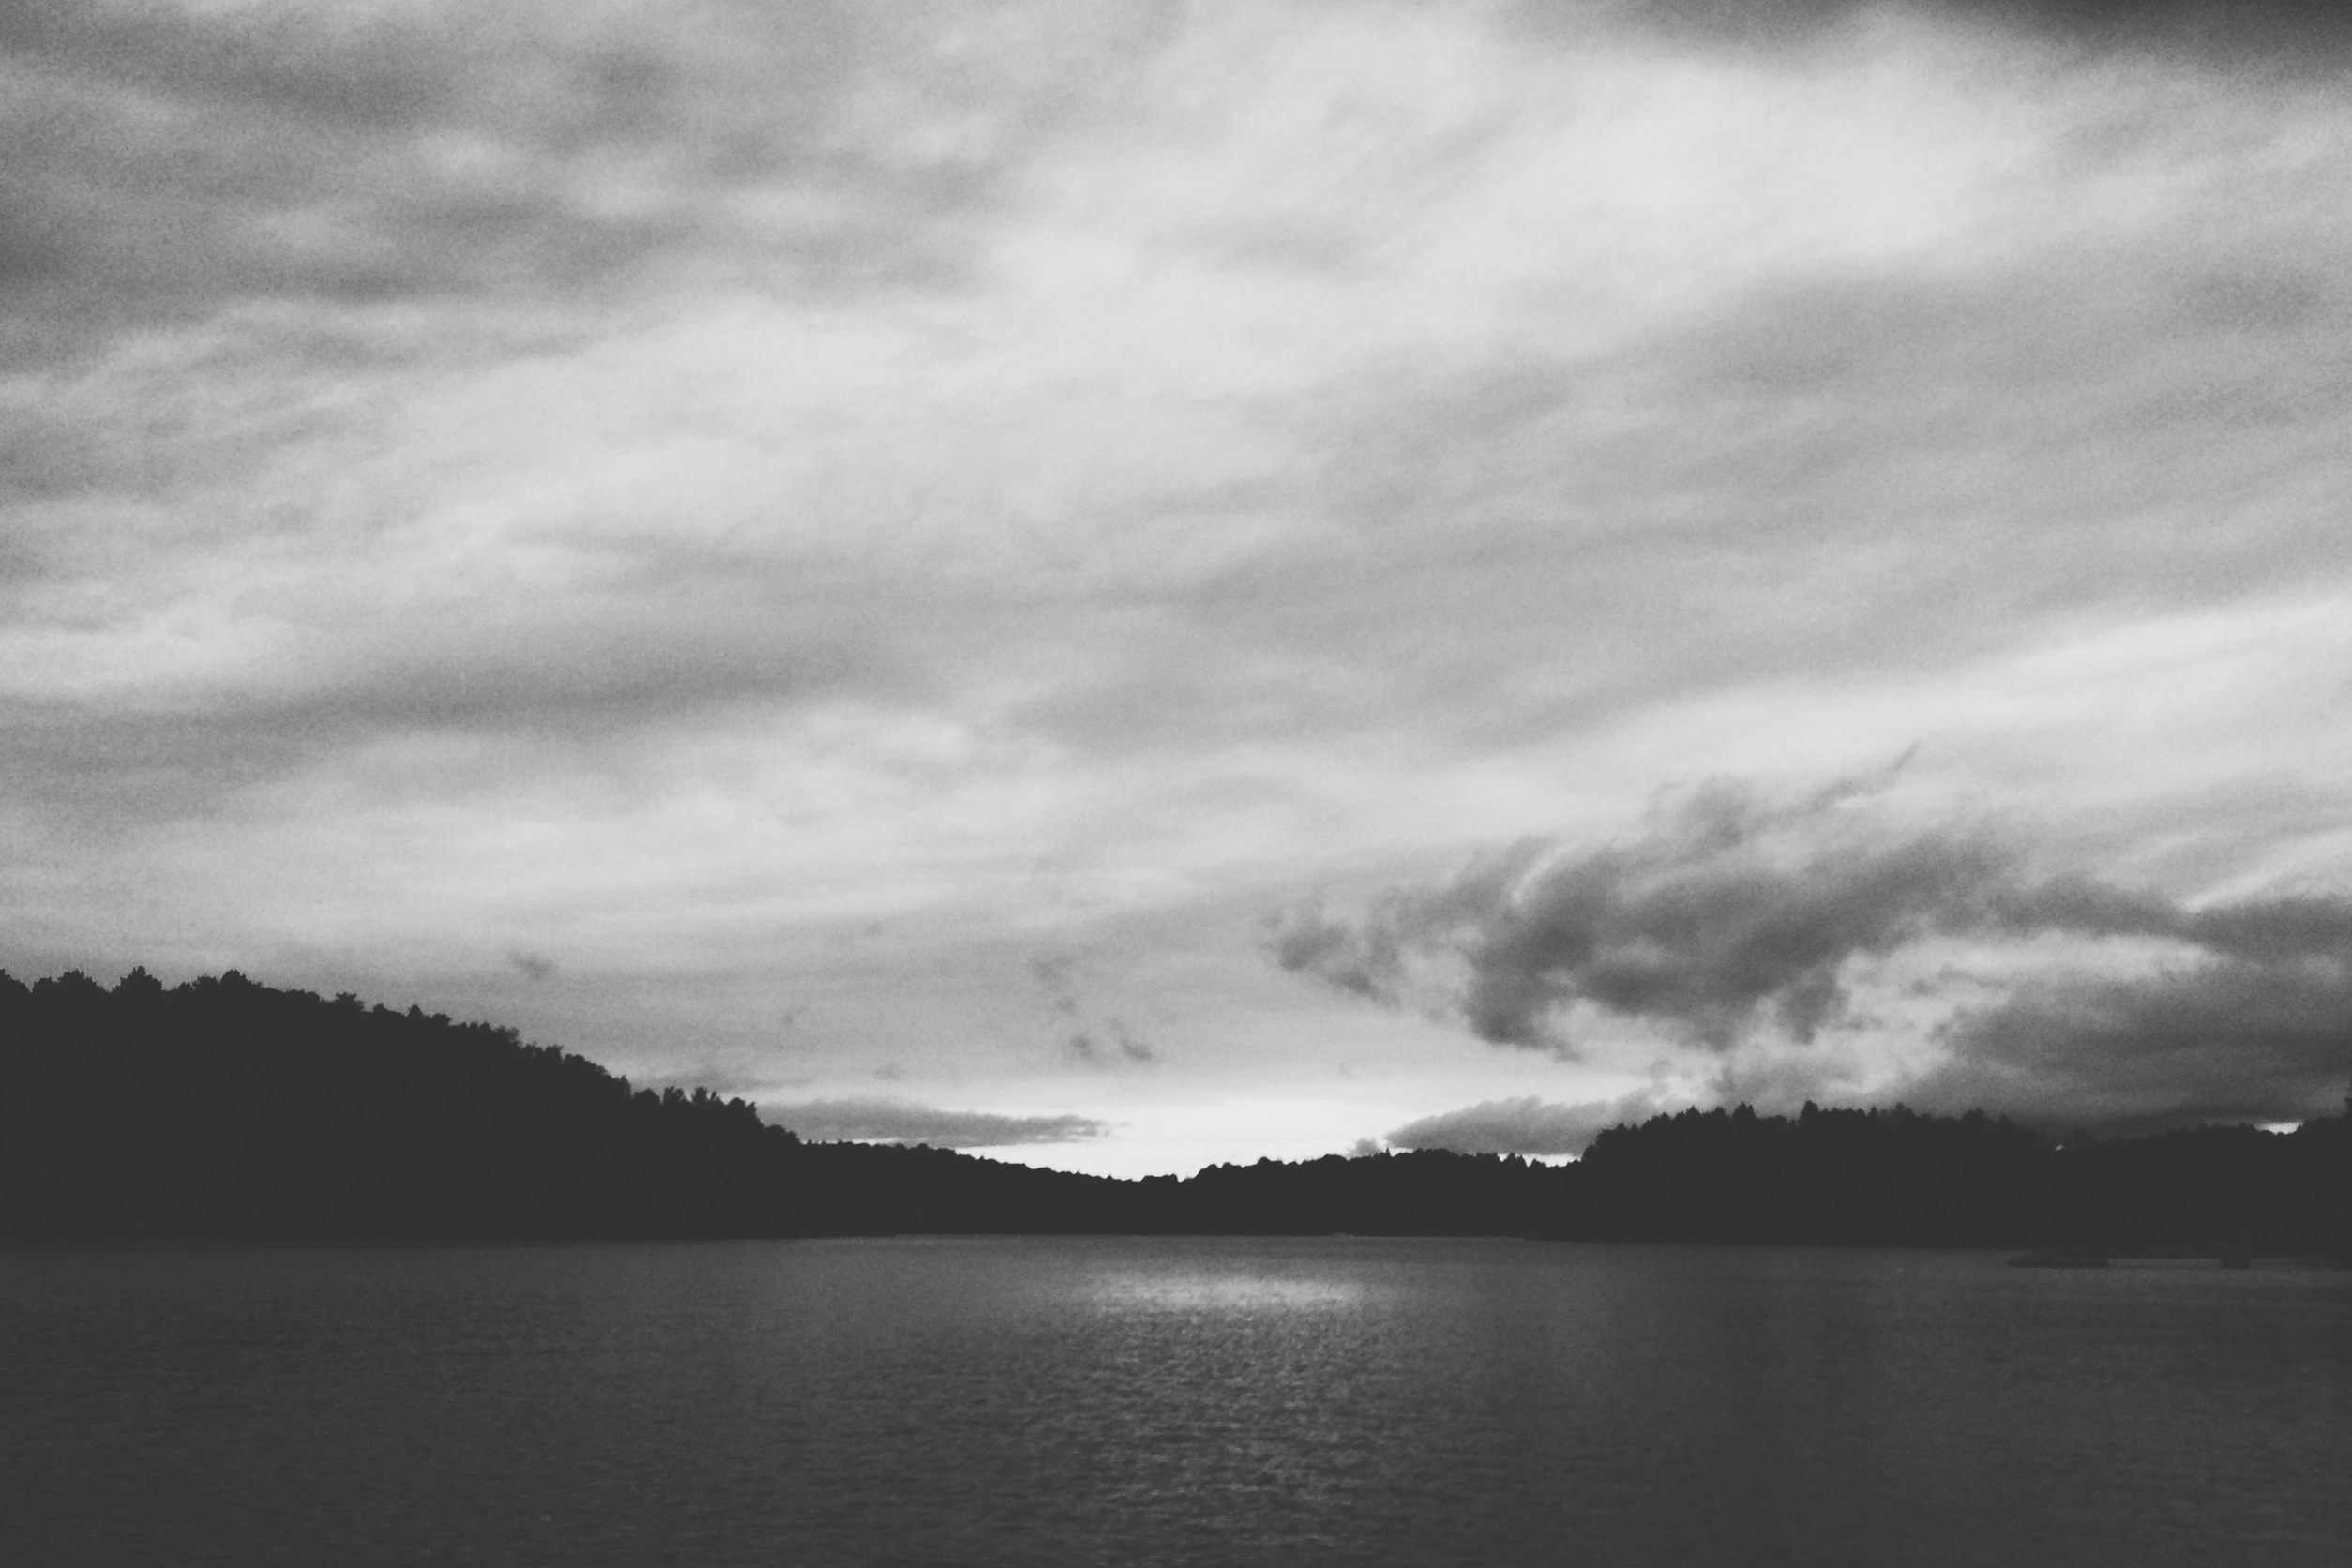
landscape, sea, coast, water, nature, forest, ocean, horizon, cloud, black and white, sky, photography, shore, lake, reflection, tranquil, peaceful, weather, bay, monochrome, trees, hills, clouds, scene, loch, meteorological phenomenon, monochrome photography, atmospheric phenomenon